Matt Pizzolo

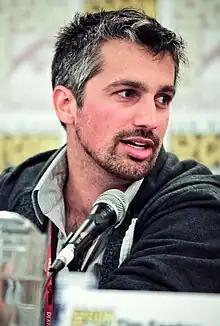
Pizzolo during a Transmedia panel at the 2011 San Diego Comic-Con

Matt Pizzolo (born on Long Island, New York) is an American film director, screenwriter, producer, bestselling comic book writer, playwright, and entrepreneur, best known for his work as writer of the speculative politics comic books "Calexit" and "Young Terrorists", creator of the transmedia franchise "Godkiller", writer-director of the indie movie "Threat", and director of music videos for Atari Teenage Riot.